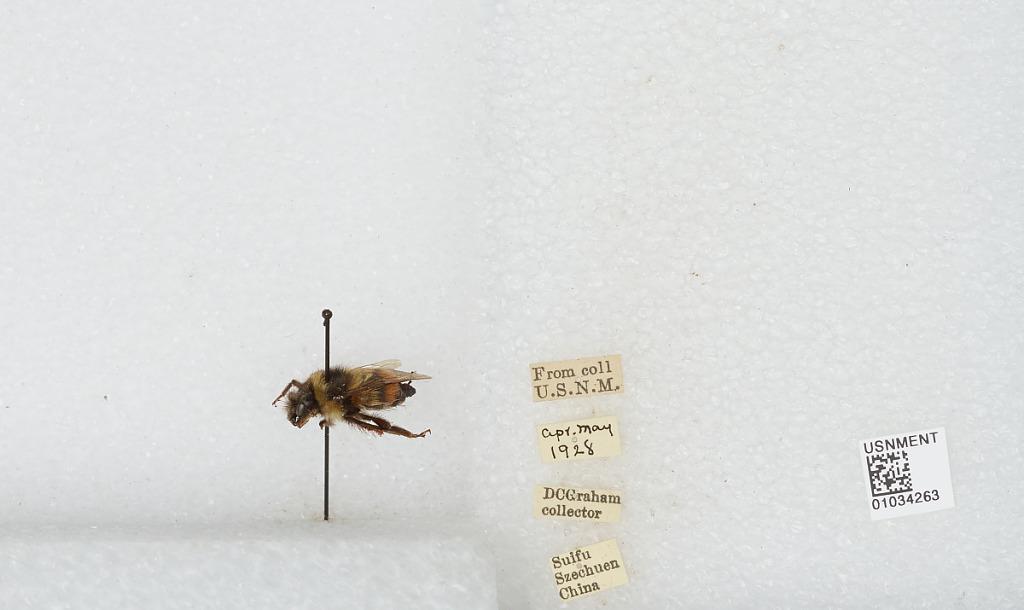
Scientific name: Bombus sp.
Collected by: D. Graham
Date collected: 1928-4-
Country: China
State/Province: Sichuan
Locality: Yibin